Frédéric Auguste Bartholdi

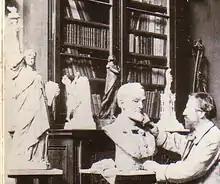
Bartholdi sculpting with a miniature of "Liberty Enlightening the World", now known as the Statue of Liberty, to his left

Bartholdi served in the Franco-Prussian War of 1870 as a squadron leader of the National Guard, and as a liaison officer to Italian General Giuseppe Garibaldi, representing the French government and the Army of the Vosges. As an officer, he took part in the defense of Colmar from Germany. Distraught over his region's defeat, over the following years he constructed a number of monuments celebrating French heroism in the defense against Germany. Among these projects was the "Lion of Belfort", which he started working on in 1871, not finishing the massive sandstone statue until 1880.